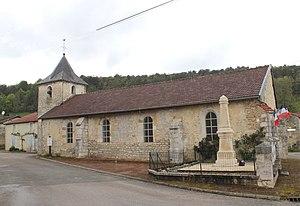
L'église et le monument
Ormoy-lès-Sexfontaines est une commune française située dans le département de la Haute-Marne, en région Grand Est.